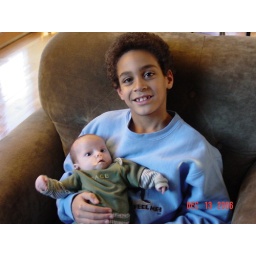
With True in green chair